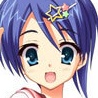
Portrait style: Anime Portrait